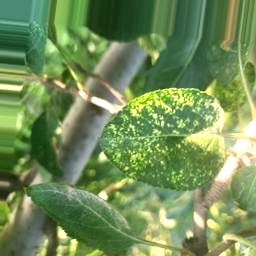
Label: Apple_Mosaic